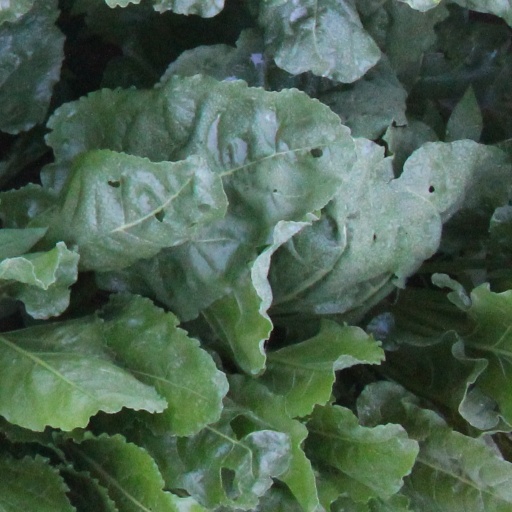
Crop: sugar beet